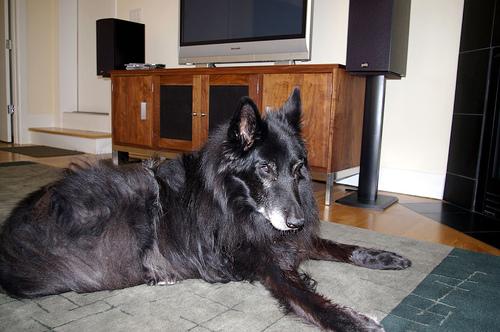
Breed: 227-n000070-groenendael